Russians in Serbia

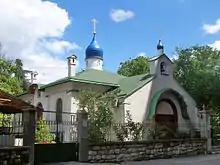
Church of the Holy Trinity in Belgrade

The mass resettlement of Russians in Serbia is associated with the Russian Revolution of 1917 and the subsequent Russian Civil War.